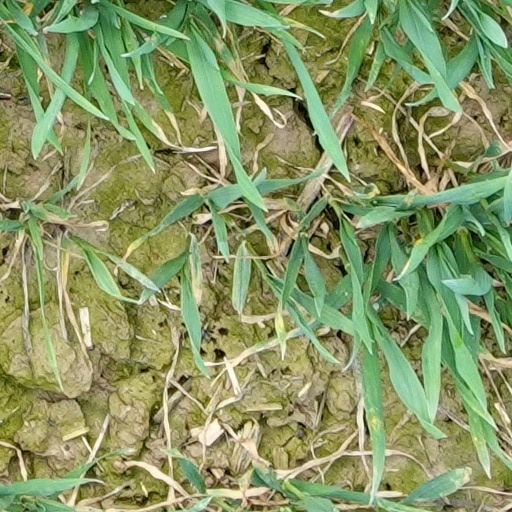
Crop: wheat